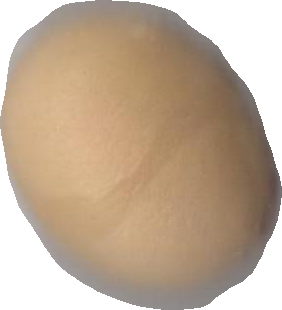
Variety: Grobogan